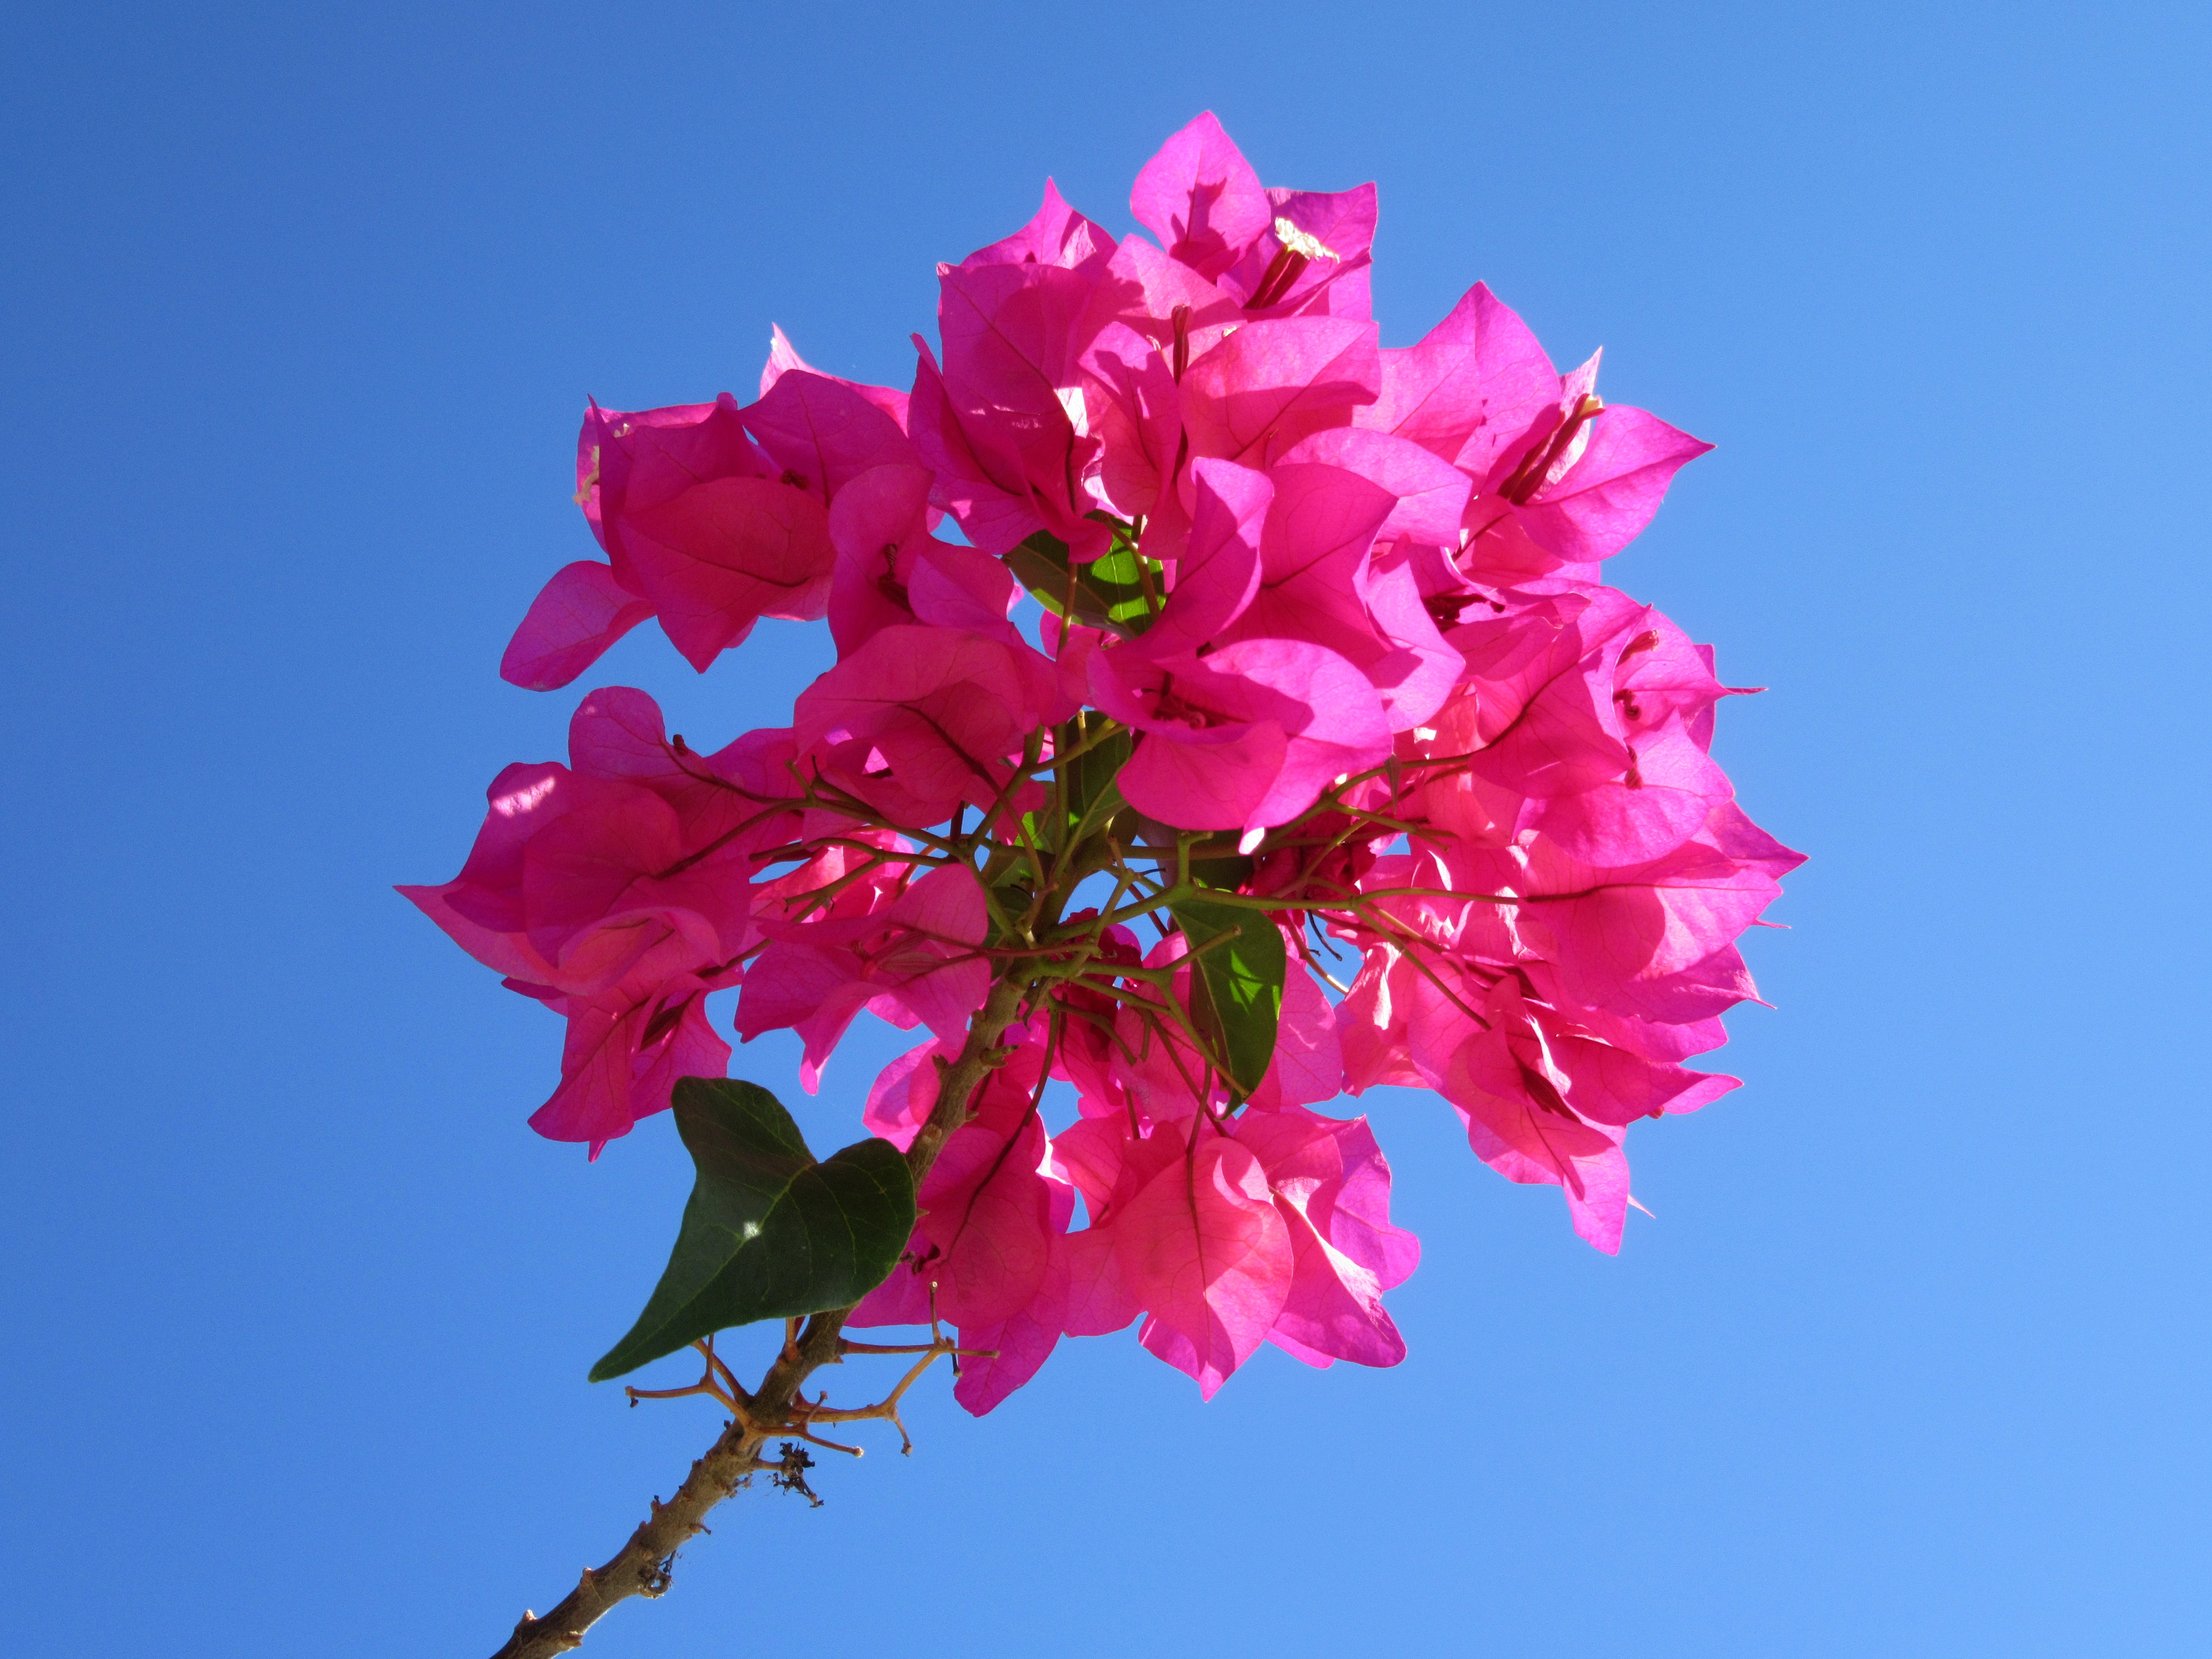
tree, branch, blossom, plant, sky, leaf, flower, petal, mediterranean, tropical, pink, close, flora, cherry blossom, shrub, bougainvillea, macro photography, beautiful flower, flowering plant, bougainville, four o clock plant, woody plant, land plant